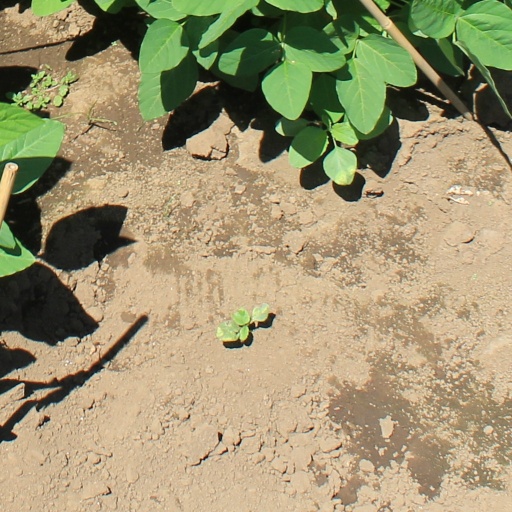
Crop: soybean